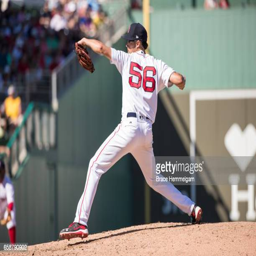
pitcher of the pitches against sports team